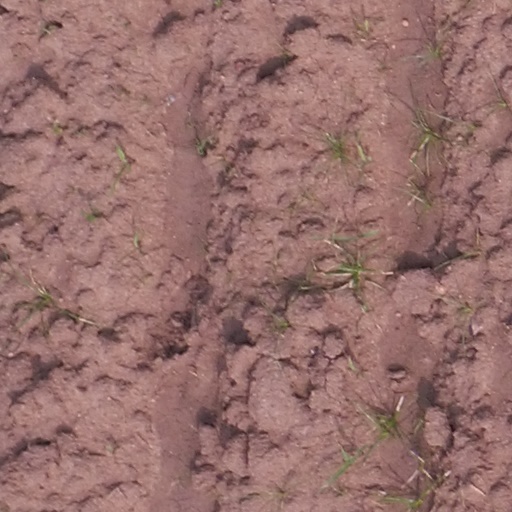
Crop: maize; corn